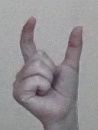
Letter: nun